Erlund Hudson

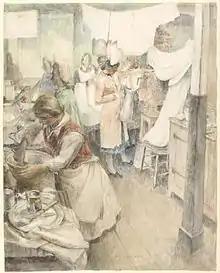
"Forces Canteen Kitchen" (Art IWM ART LD 2992)

Erlund Hudson was born in St Marychurch, near Torquay in Devon. She was the youngest of seven children to Henry Hudson, a businessman from Liverpool, and Helen Ingeborg Olson, a Norwegian-American from Boston. At the age of ten she was confined to bed for a year with a spinal injury and spent much of her time drawing. She attended Torquay School of Art before securing a place in the school of engraving at the Royal College of Art, RCA. She studied under Malcolm Osborne and Robert Austin. She gained her diploma in 1937, won drawing prizes, a continuation scholarship and an RCA travelling scholarship. In 1937, while still a student, Hudson was elected to the Royal Society of Painter-Etchers and Engravers, and to the Royal Watercolour Society in 1939. She travelled throughout Italy in 1938 and 1939, but seemingly unaware of the developing political situation she only returned to Britain days before the outbreak of the Second World War and so avoided internment in Italy.